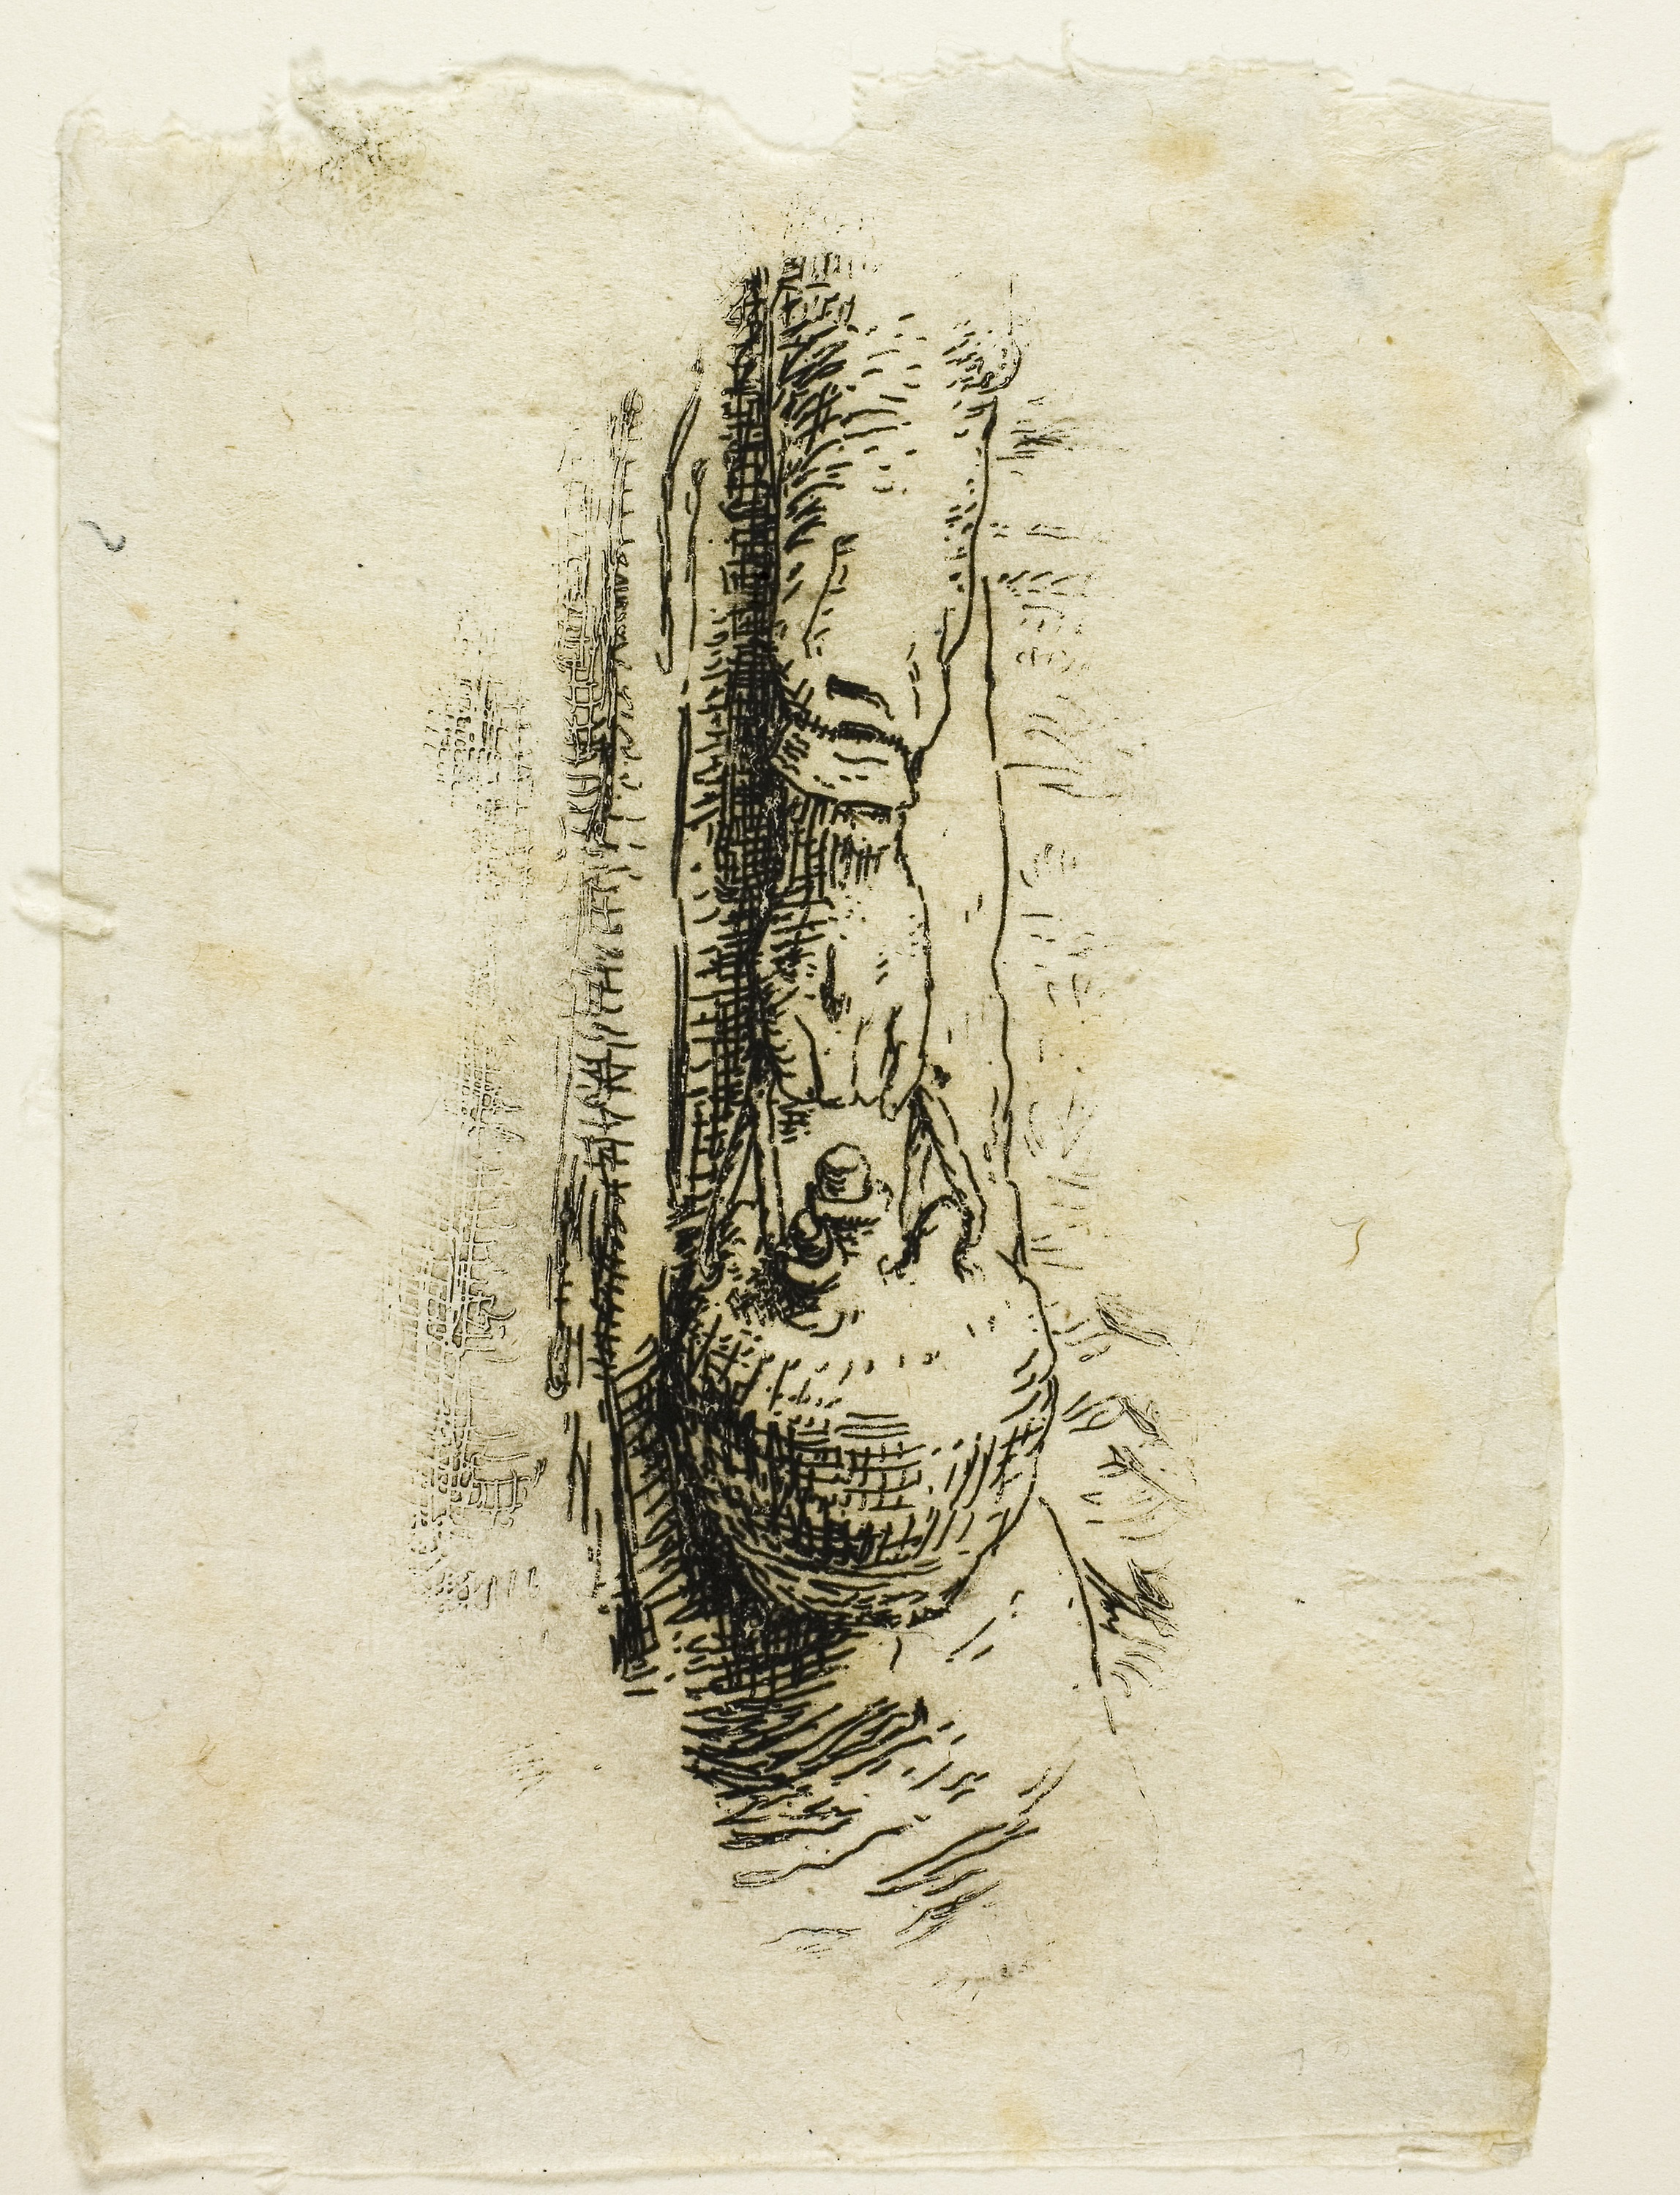
art, drawing, artwork, modern art, painting, printmaking, illustration